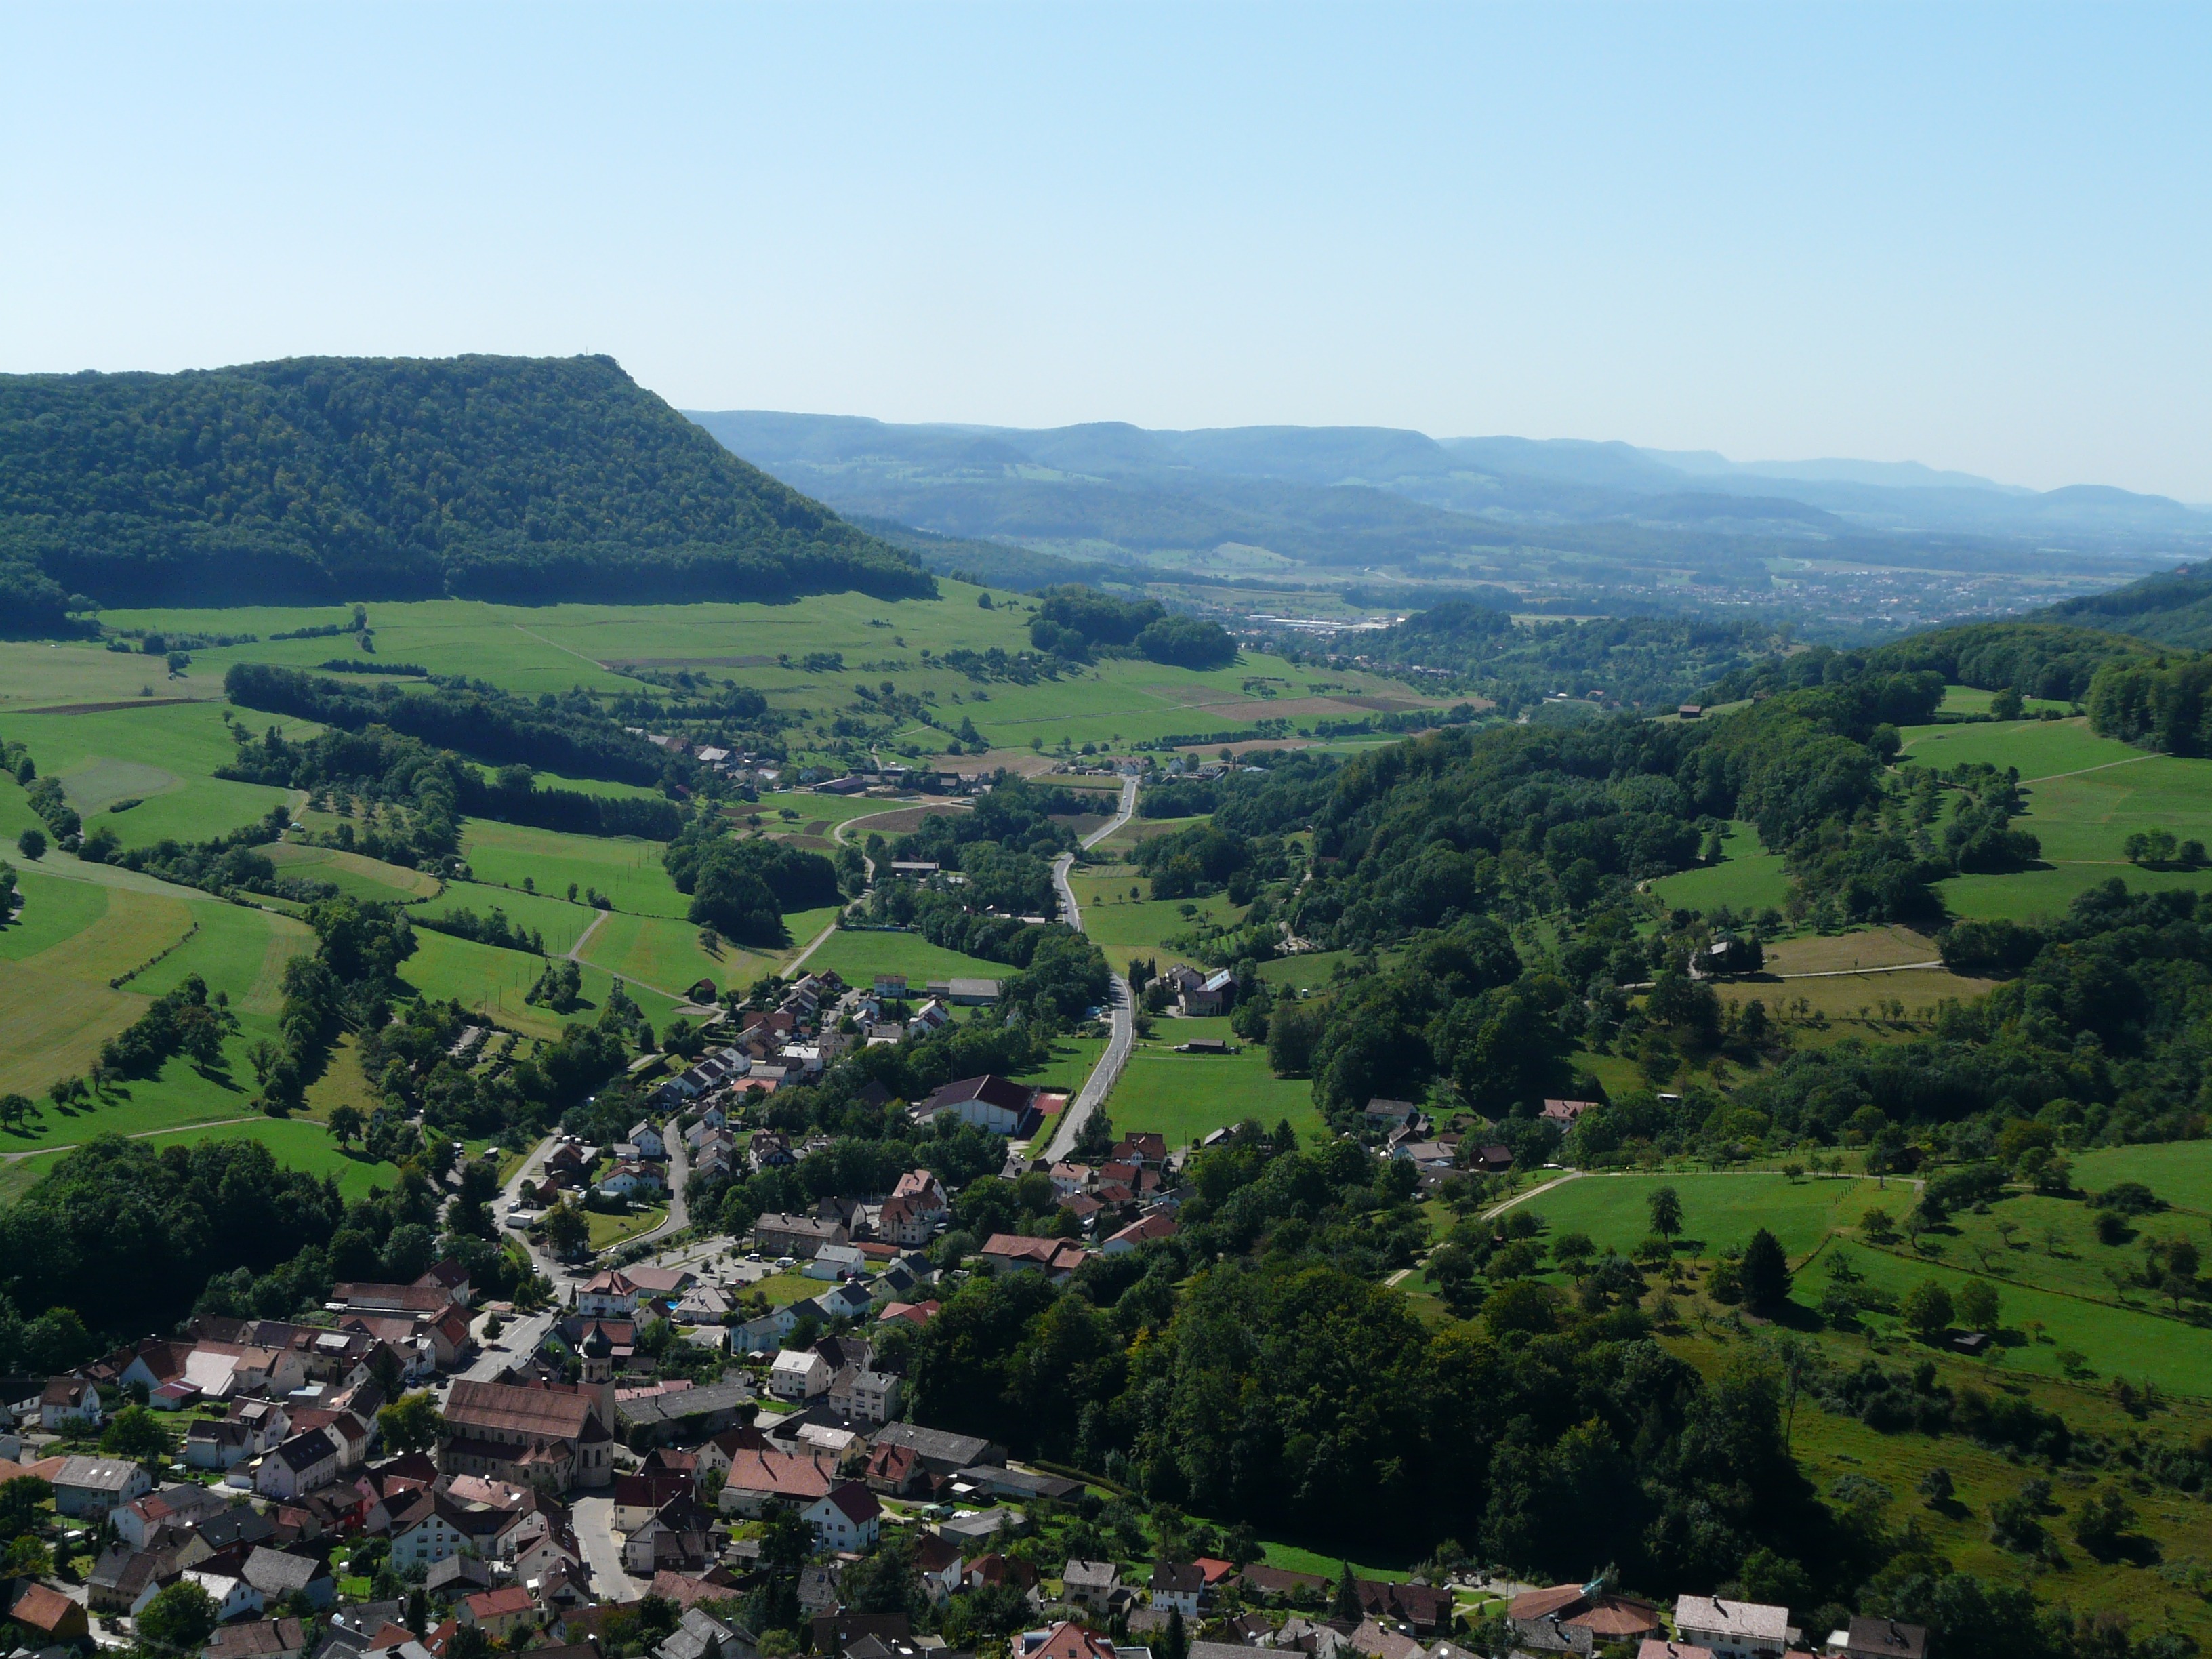
landscape, nature, mountain, hill, town, valley, mountain range, village, mountains, vision, outlook, plateau, ecosystem, rural area, bird's eye view, aerial photography, alb eaves, alb, swabian, geographical feature, mountainous landforms, measuring elbe erg, lautern